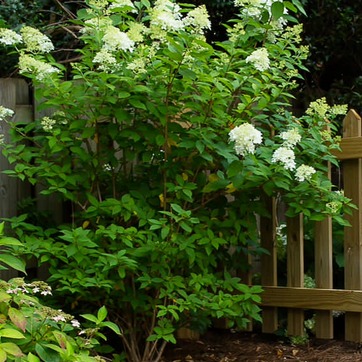
Material: foliage